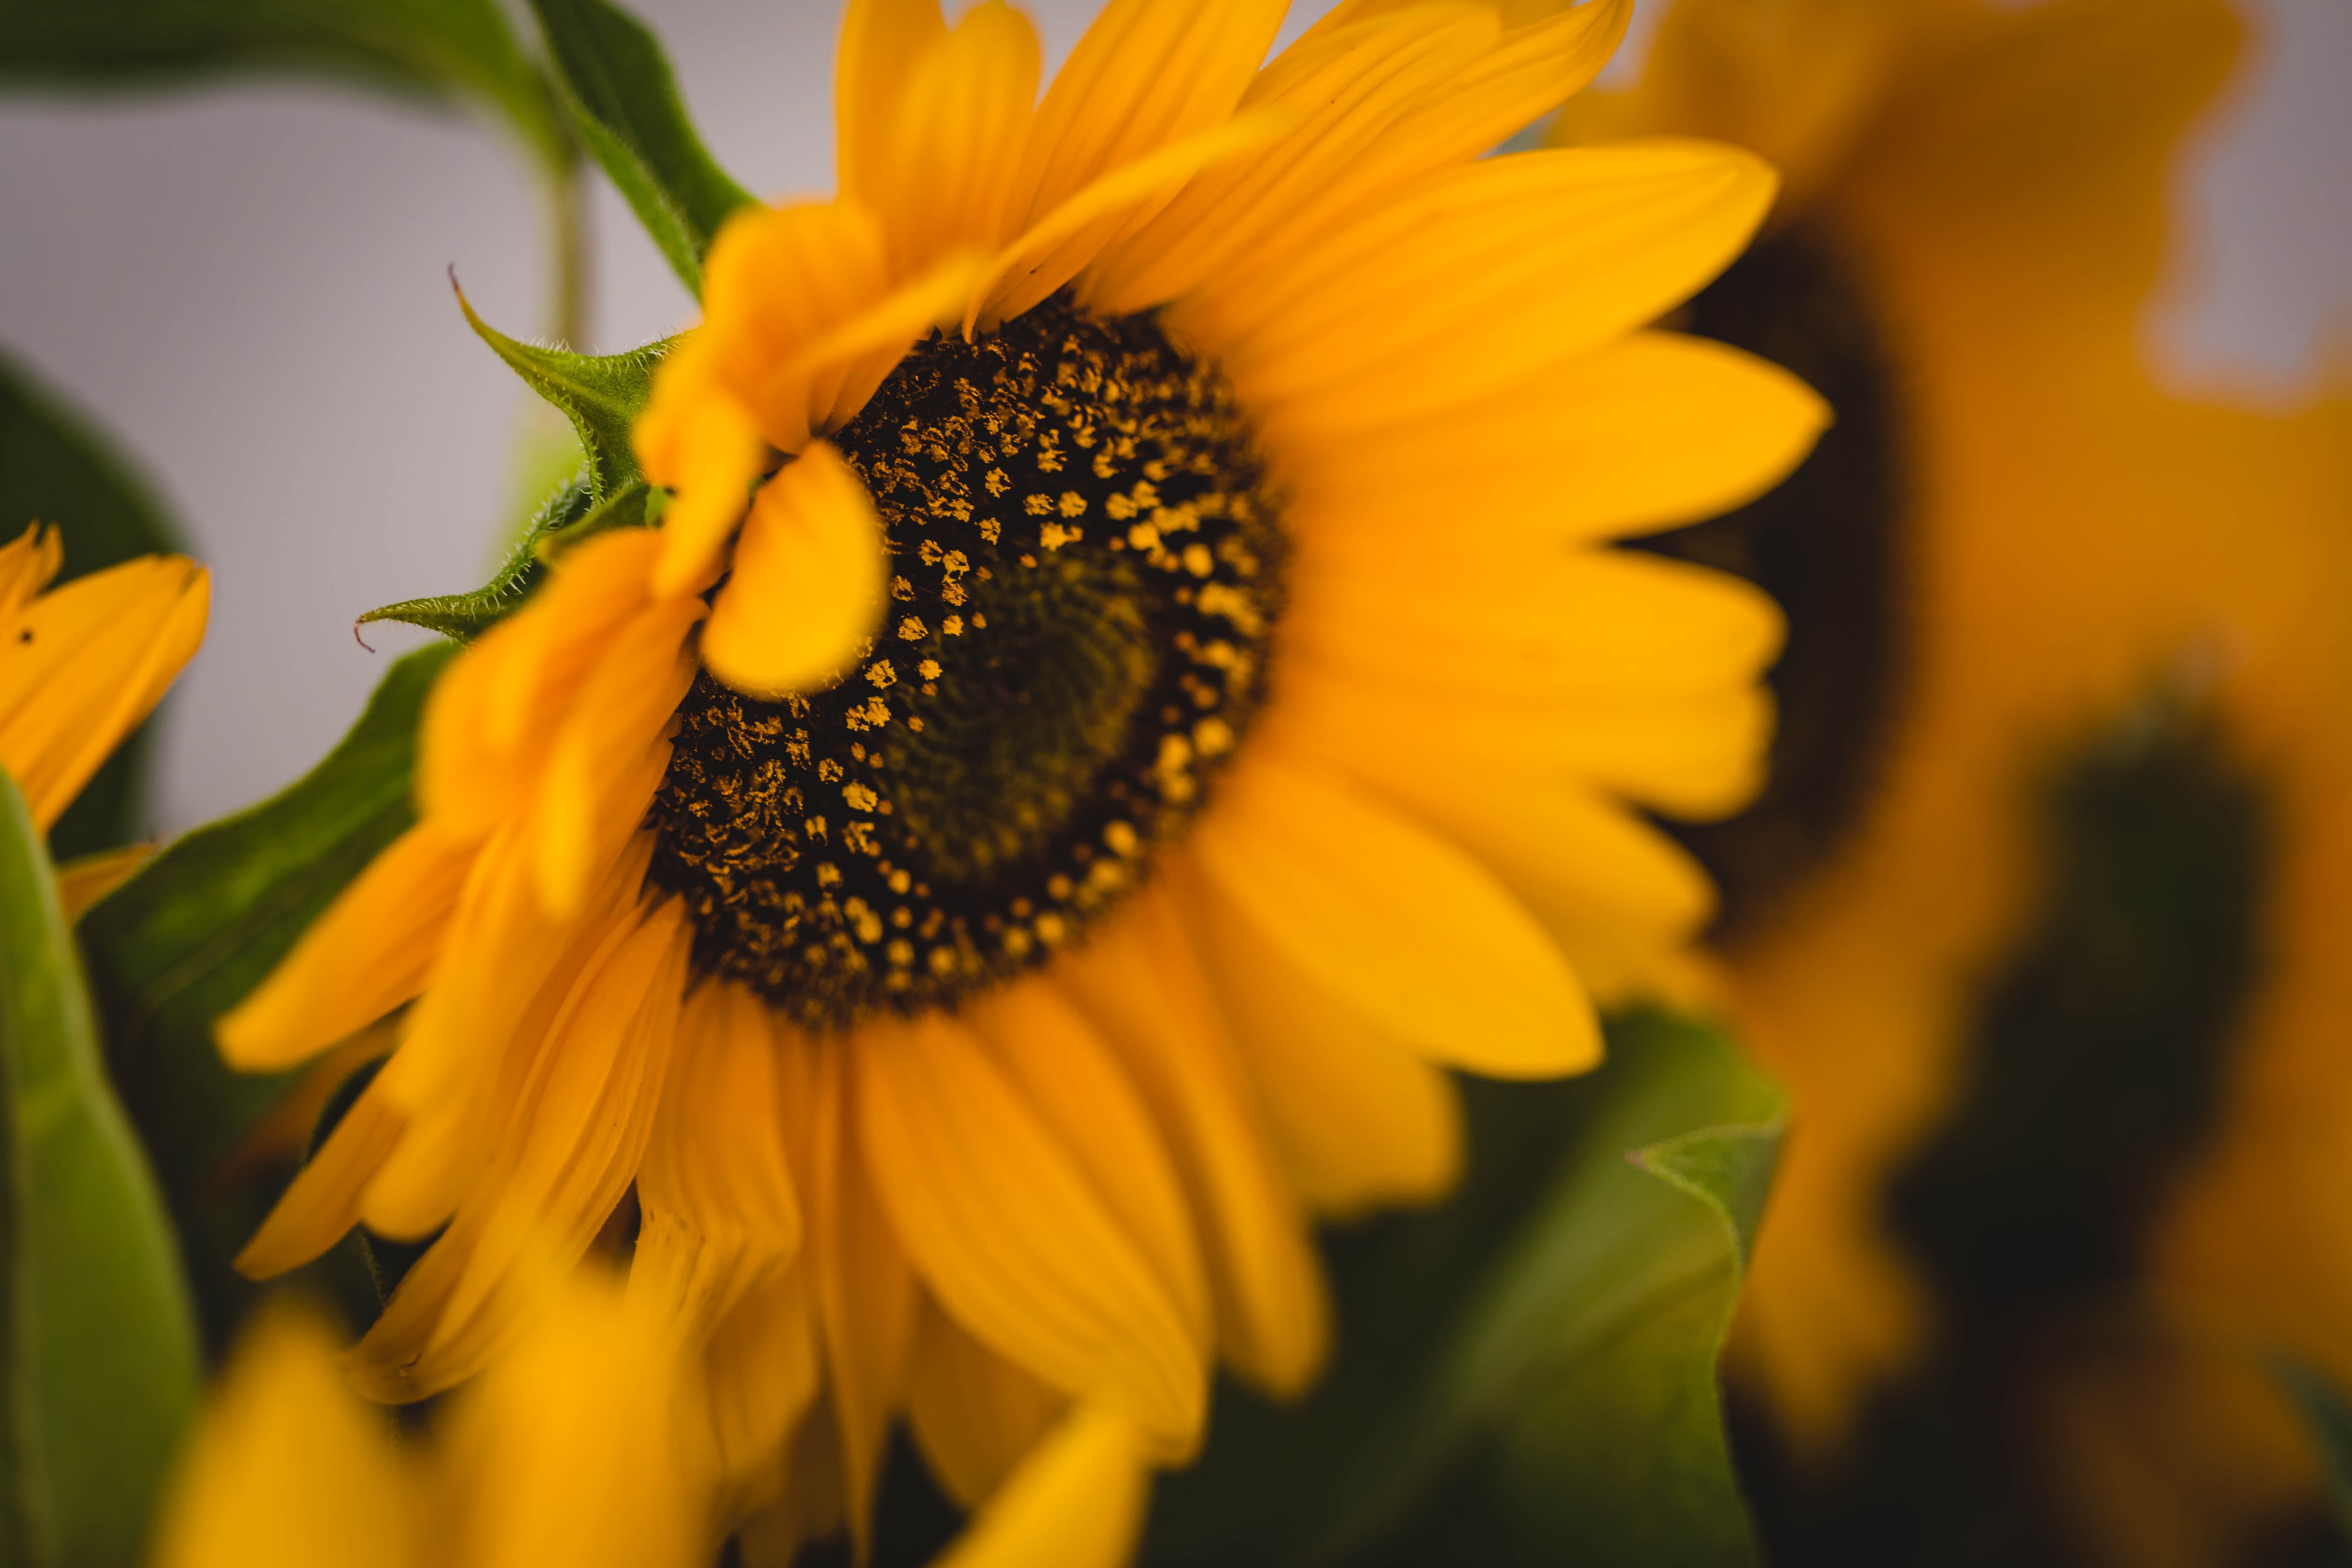
flower, sunflower, yellow, petal, plant, pollen, sky, close up, flowering plant, macro photography, annual plant, wildflower, daisy family, photography, membrane winged insect, asterales, pollinator